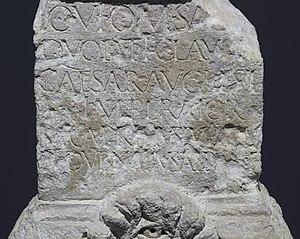
Découverte à Lyon en 1967, calcaire. Latina: CAG-69-02, p 505 = AE 1976, 00424
La Fontaine érigée en l'honneur de Claude a été découverte en 1967, à l'occasion du percement du tunnel de Fourvière. Cette borne-fontaine se dressait à l'origine sur la rive droite de la Saône, sur les pentes de la colline de Fourvière, au bas de la montée de Choulans. L'eau s'écoulait à travers la bouche d'une tête de Cyclope. Au-dessus, l'inscription indique que la fontaine a été offerte par deux personnages qui l'ont dédiée à Jupiter en l'honneur de Claude. Ce monument lyonnais est un unicum.